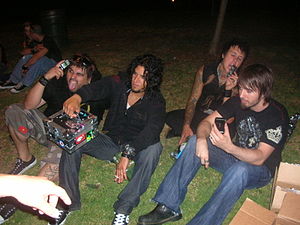
Papa Roach
Bandmedlemmerne i Papa Roach
Papa Roach er et amerikansk alternativ, punk, rock og metal-band stiftet i 1993. De slog igennem i 2000 med sangen "Last Resort", og har siden opnået platin. Gruppen består af Jacoby Shaddix som frontmand, Jerry Horton som guitarist, Tobin Esperance som bassist og Tony Palermo på trommer.